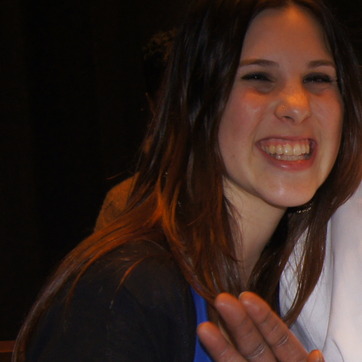
Material: hair